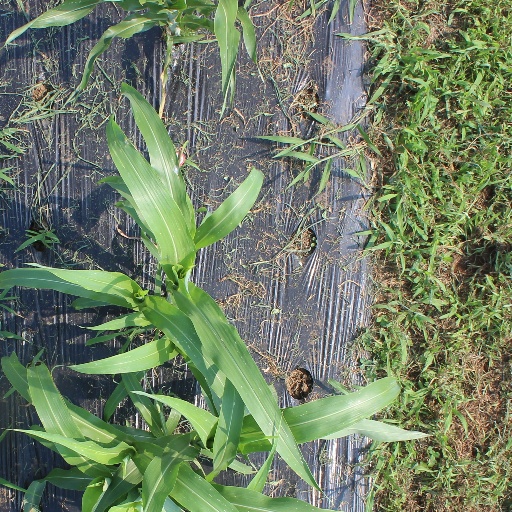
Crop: sorghum